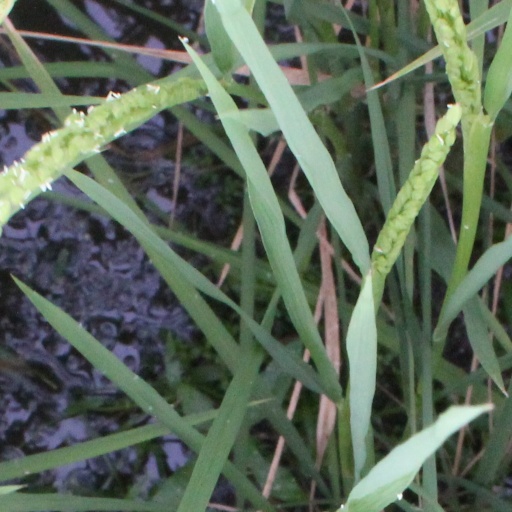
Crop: rice